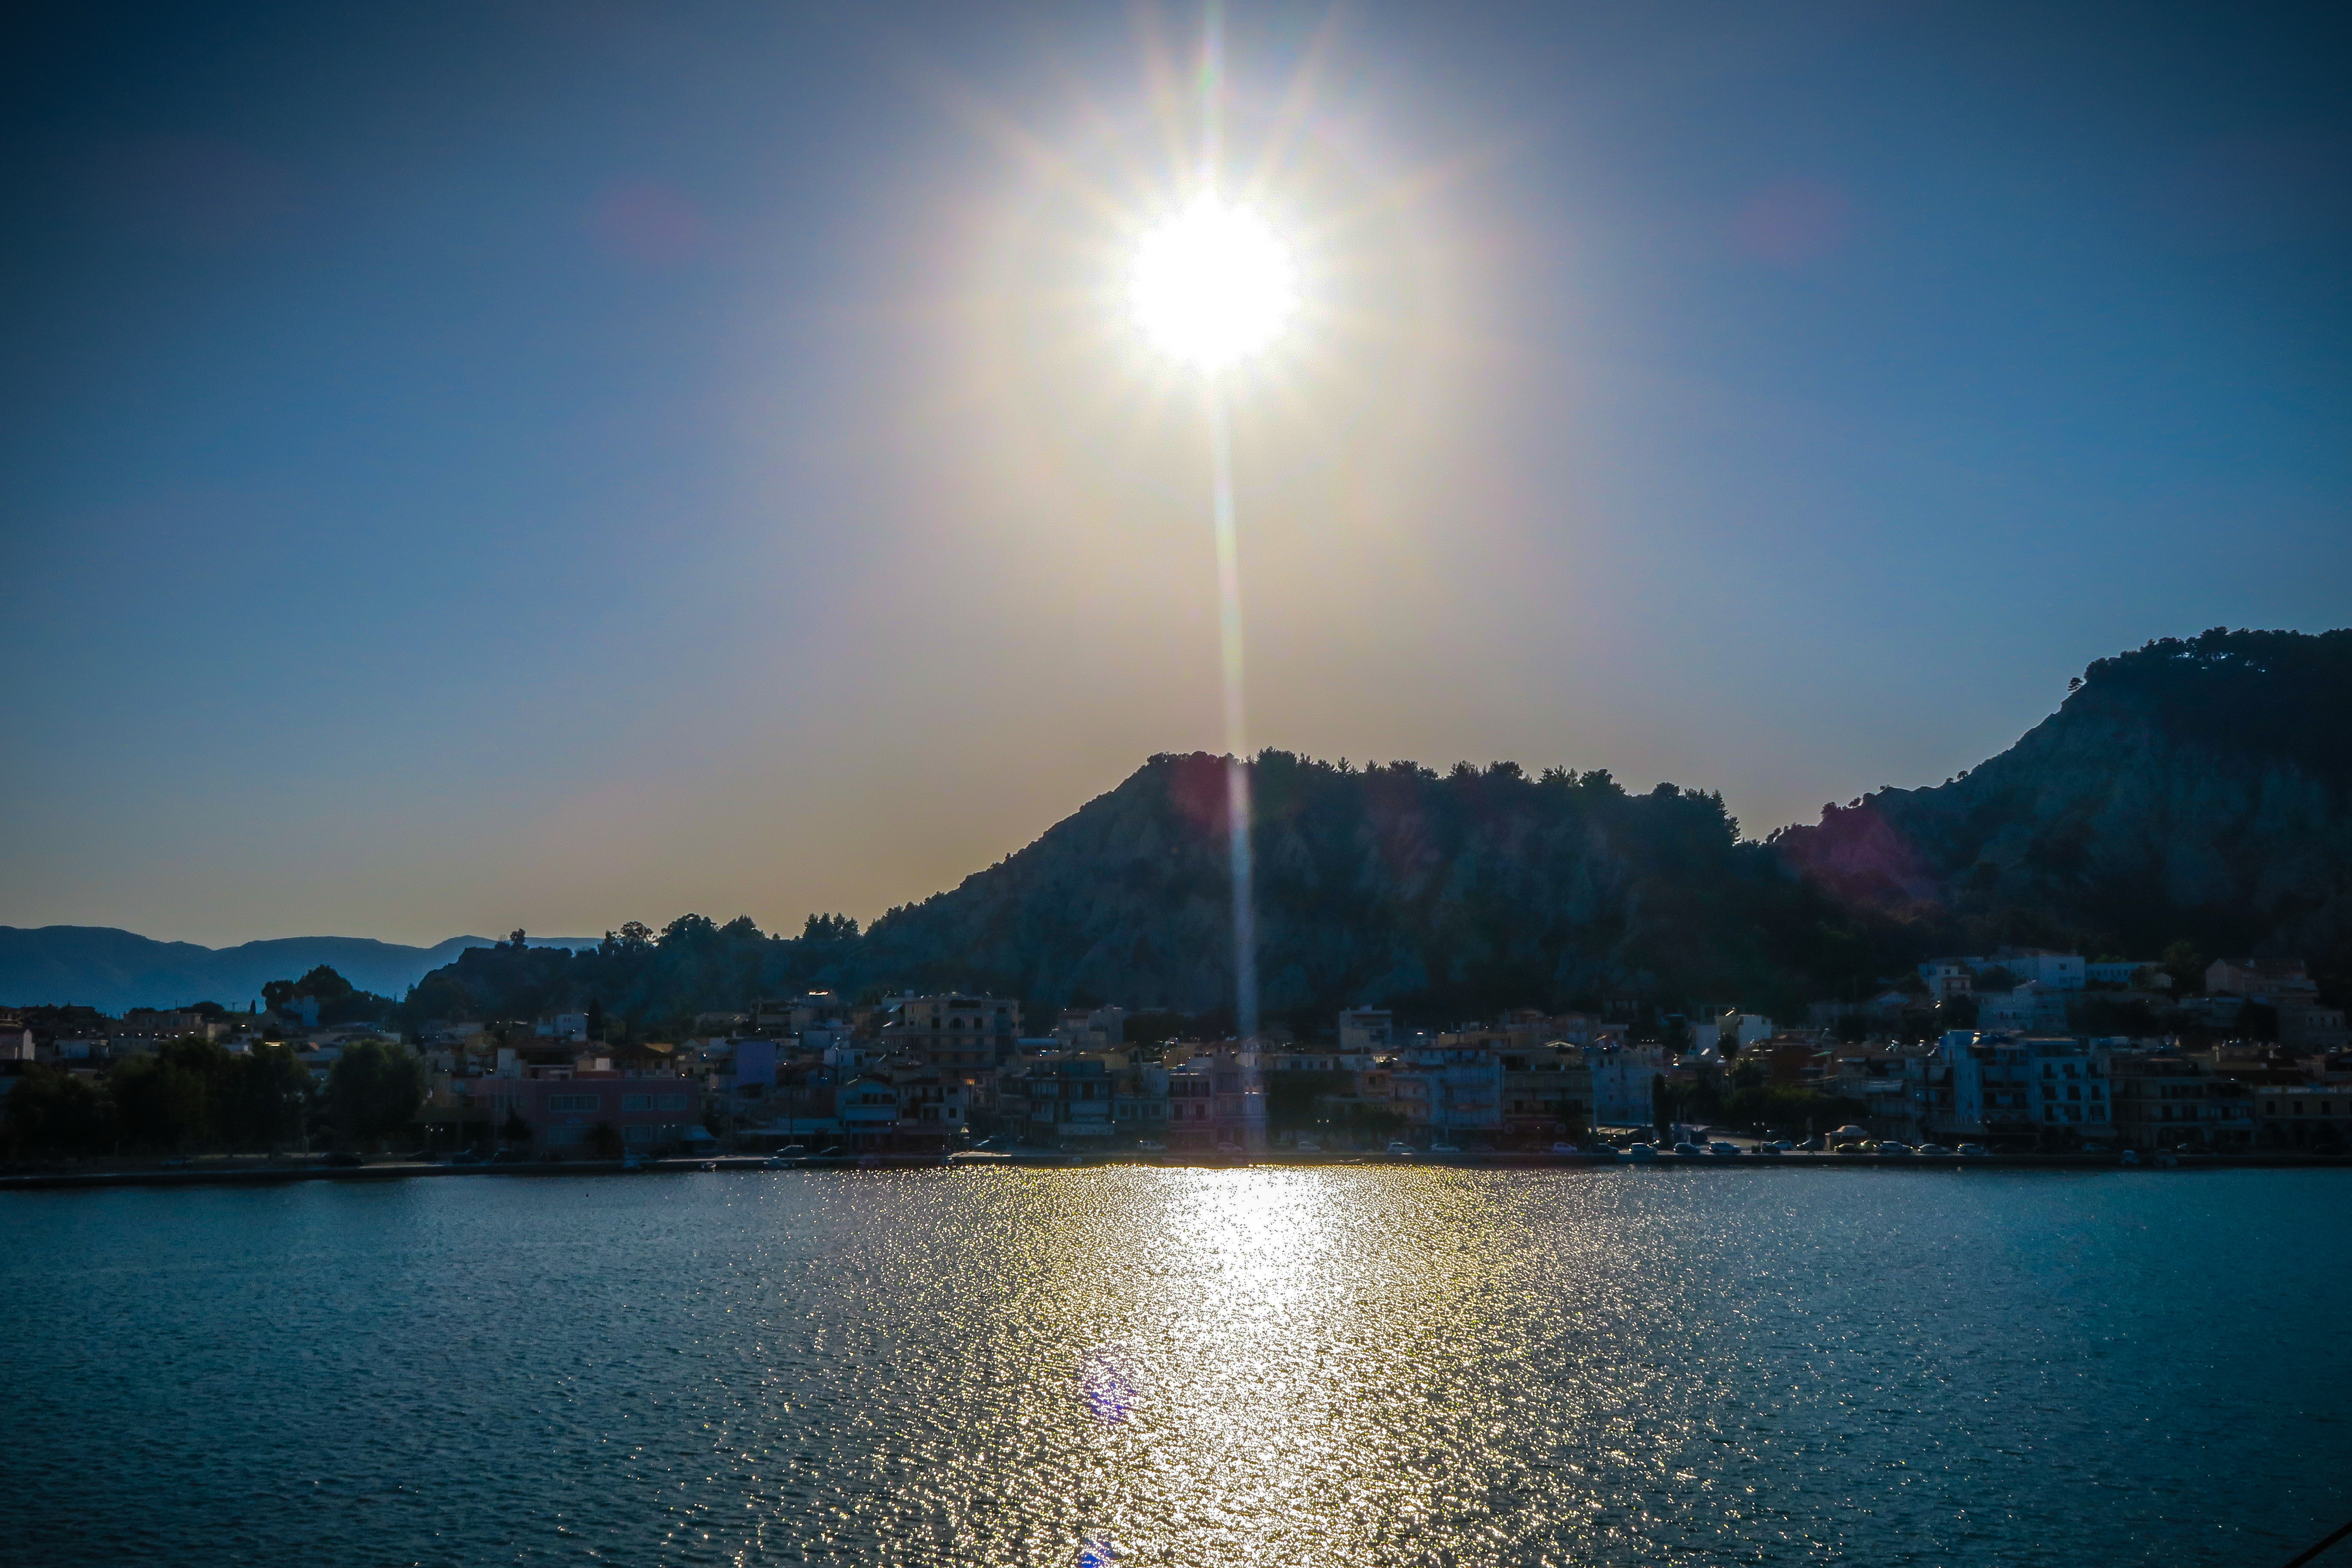
sea, horizon, mountain, sky, sun, sunrise, sunset, night, sunlight, morning, lake, dawn, dusk, evening, reflection, astronomical object, atmospheric phenomenon